Ibrahim al-Jaafari

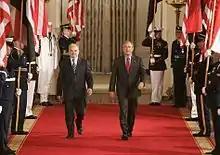
Jaafari with U.S. President George W. Bush, 24 June 2005

He opposed the 2003 invasion of Iraq but returned to Iraq soon after. He was picked in July 2003 as member of the U.S.-backed Iraqi Governing Council, and served as its first chairman and Iraq's first post-Saddam interim President for one month. On 1 June 2004, he was selected to be one of the two vice-presidents in the Iraqi Interim Government.